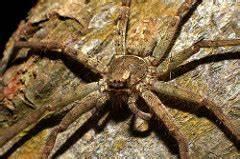
spider